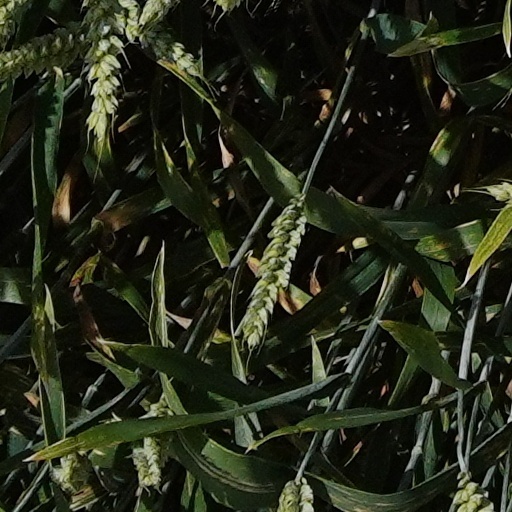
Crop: wheat